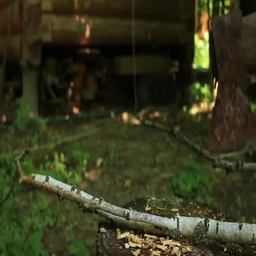
man with an ax chops wood for heating